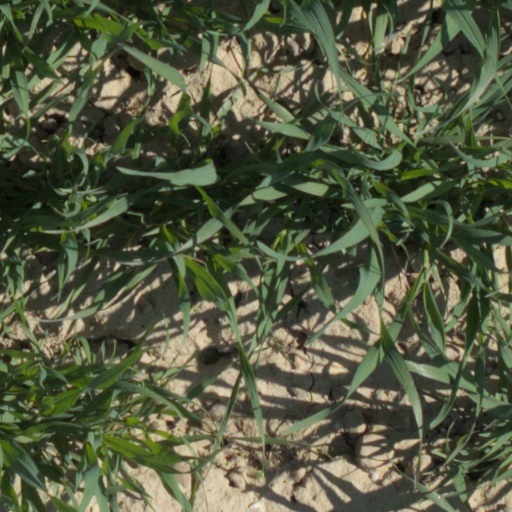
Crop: wheat